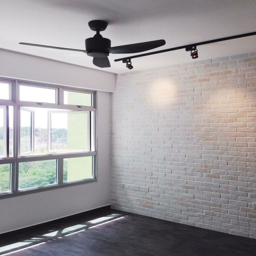
are you unsure on how to decorate your small living room ? check out creative and unique ideas here to give your living room some life .